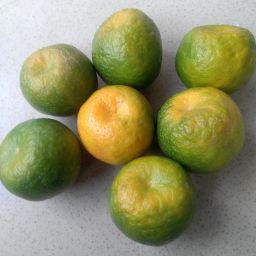
Fruit: Orange
Quality: Good